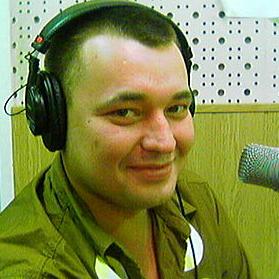
Age: 28